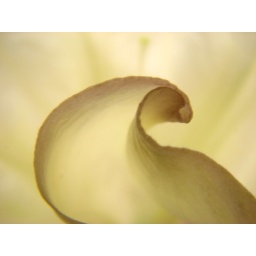
white flower with spiral in the middle